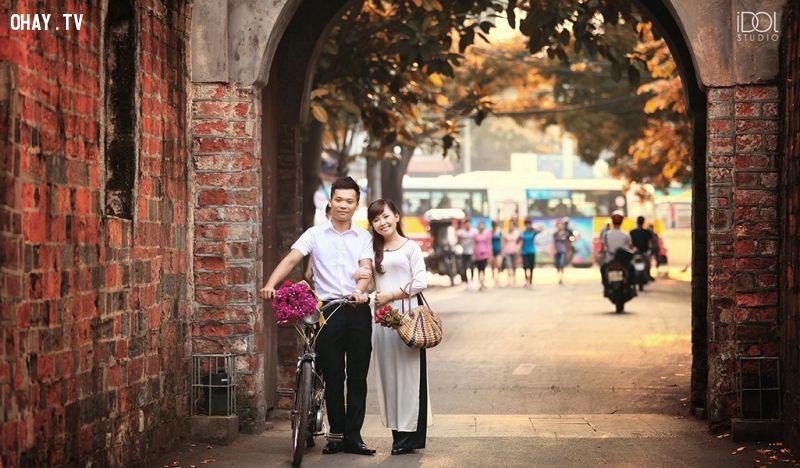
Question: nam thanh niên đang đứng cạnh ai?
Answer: cô gái mặc áo dài